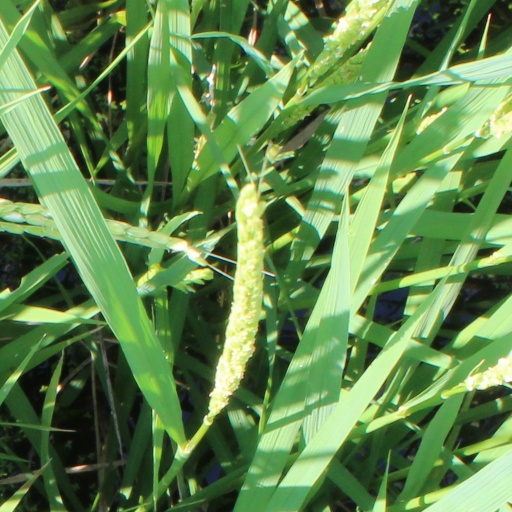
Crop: rice